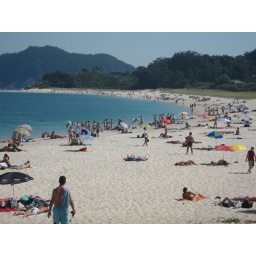
Isla Cies, Spain. This beach was by far the nicest beach in Spain. The sand was white and the water was crystal clear.